Suburban Secrets (film)

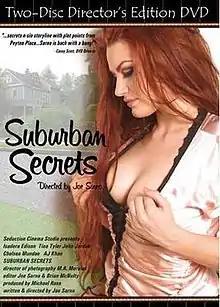
Cover to two-disc Special Edition DVD

Suburban Secrets (US television title Lust for Laura) is a 2004 sexploitation and softcore adult film, written and directed by Joseph W. Sarno. The film stars Isadora Edison, Tina Tyler, Kay Kirtland, and Chelsea Mundae. Seduction Cinema regular A.J. Khan also appears, in a film where the director transposes the theme of his 1976 "classic" "Misty" into a modern-day environment.